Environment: real
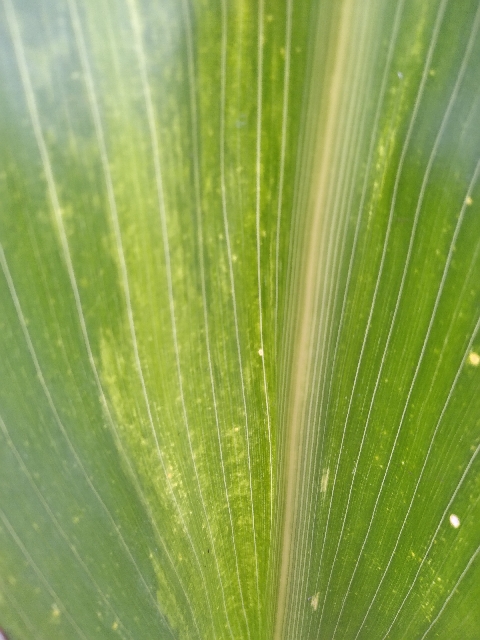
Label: lethal_necrosis